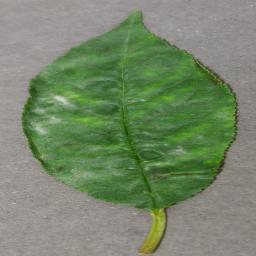
Label: Cherry___Powdery_mildew